Nueve de Julio, Misiones

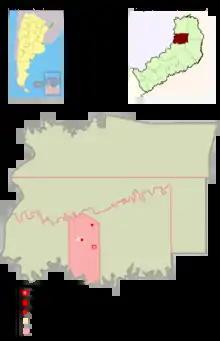
Area of the municipality of Nueve de Julio in the Eldorado department ; the minor points represent the towns of Nueve de Julio Kilometre 20 (and its urban area) and Valle Hermoso.

The town of Nueve de Julio is on a path that begins and ends on Provincial Route 17. This path connects it to the west with Eldorado and to the east with Santiago de Liniers and ends in the only dry crossing between Brazil and Argentina (Bernardo de Irigoyen). Access to the village (asphalt) is on the section linking this road with kilometer 20 of the forementioned route (also paved). While the municipal headquarters is located beyond the town of Nueve de Julio, it formed a parallel agglomerate at the intersection of the access road and Provincial Route 19 that has taken away some of the importance of the original nucleus. This nucleus is known as Nueve de Julio Kilometer 20.